Gods of Jade and Shadow

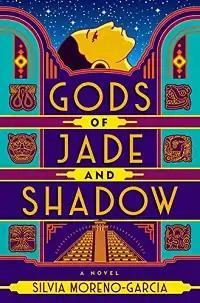
Cover of first edition

Gods of Jade and Shadow is a historical fantasy novel by Canadian-Mexican novelist Silvia Moreno-Garcia. It was first published in hardcover and ebook by Del Rey Books in July 2019, followed by a trade paperback edition from the same publisher in February 2020. The first British edition was issued in trade paperback by Jo Fletcher Books in February 2020.